Merlin (bird)

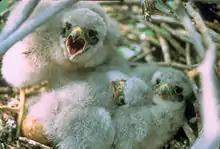
Nestlings

The remiges are blackish, and the tail usually has some three to four wide, blackish bands, too. Very light males only have faint and narrow medium-gray bands, while in the darkest birds the bands are very wide, so that the tail appears to have narrow lighter bands instead. In all of them, however, the tail tip is black with a narrow white band at the very end, a pattern possibly plesiomorphic for all falcons. Altogether, the tail pattern is quite distinct though, resembling only that of the aplomado falcon ("F. berigora") and (in light merlins) some typical kestrels. The eye and beak are dark, the latter with a yellow cere. The feet are also yellow, with black claws.